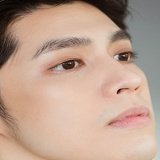
ca sĩ Noo Phước Thịnh